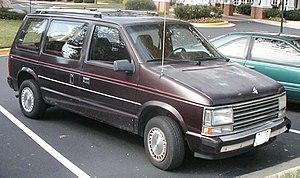
Fiat Chrysler Automobiles NV est une société italo-américaine, de droit néerlandais, créée par Fiat à la suite du rachat à 100 % du groupe Chrysler en janvier 2014.